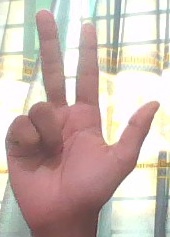
ASL sign: 3